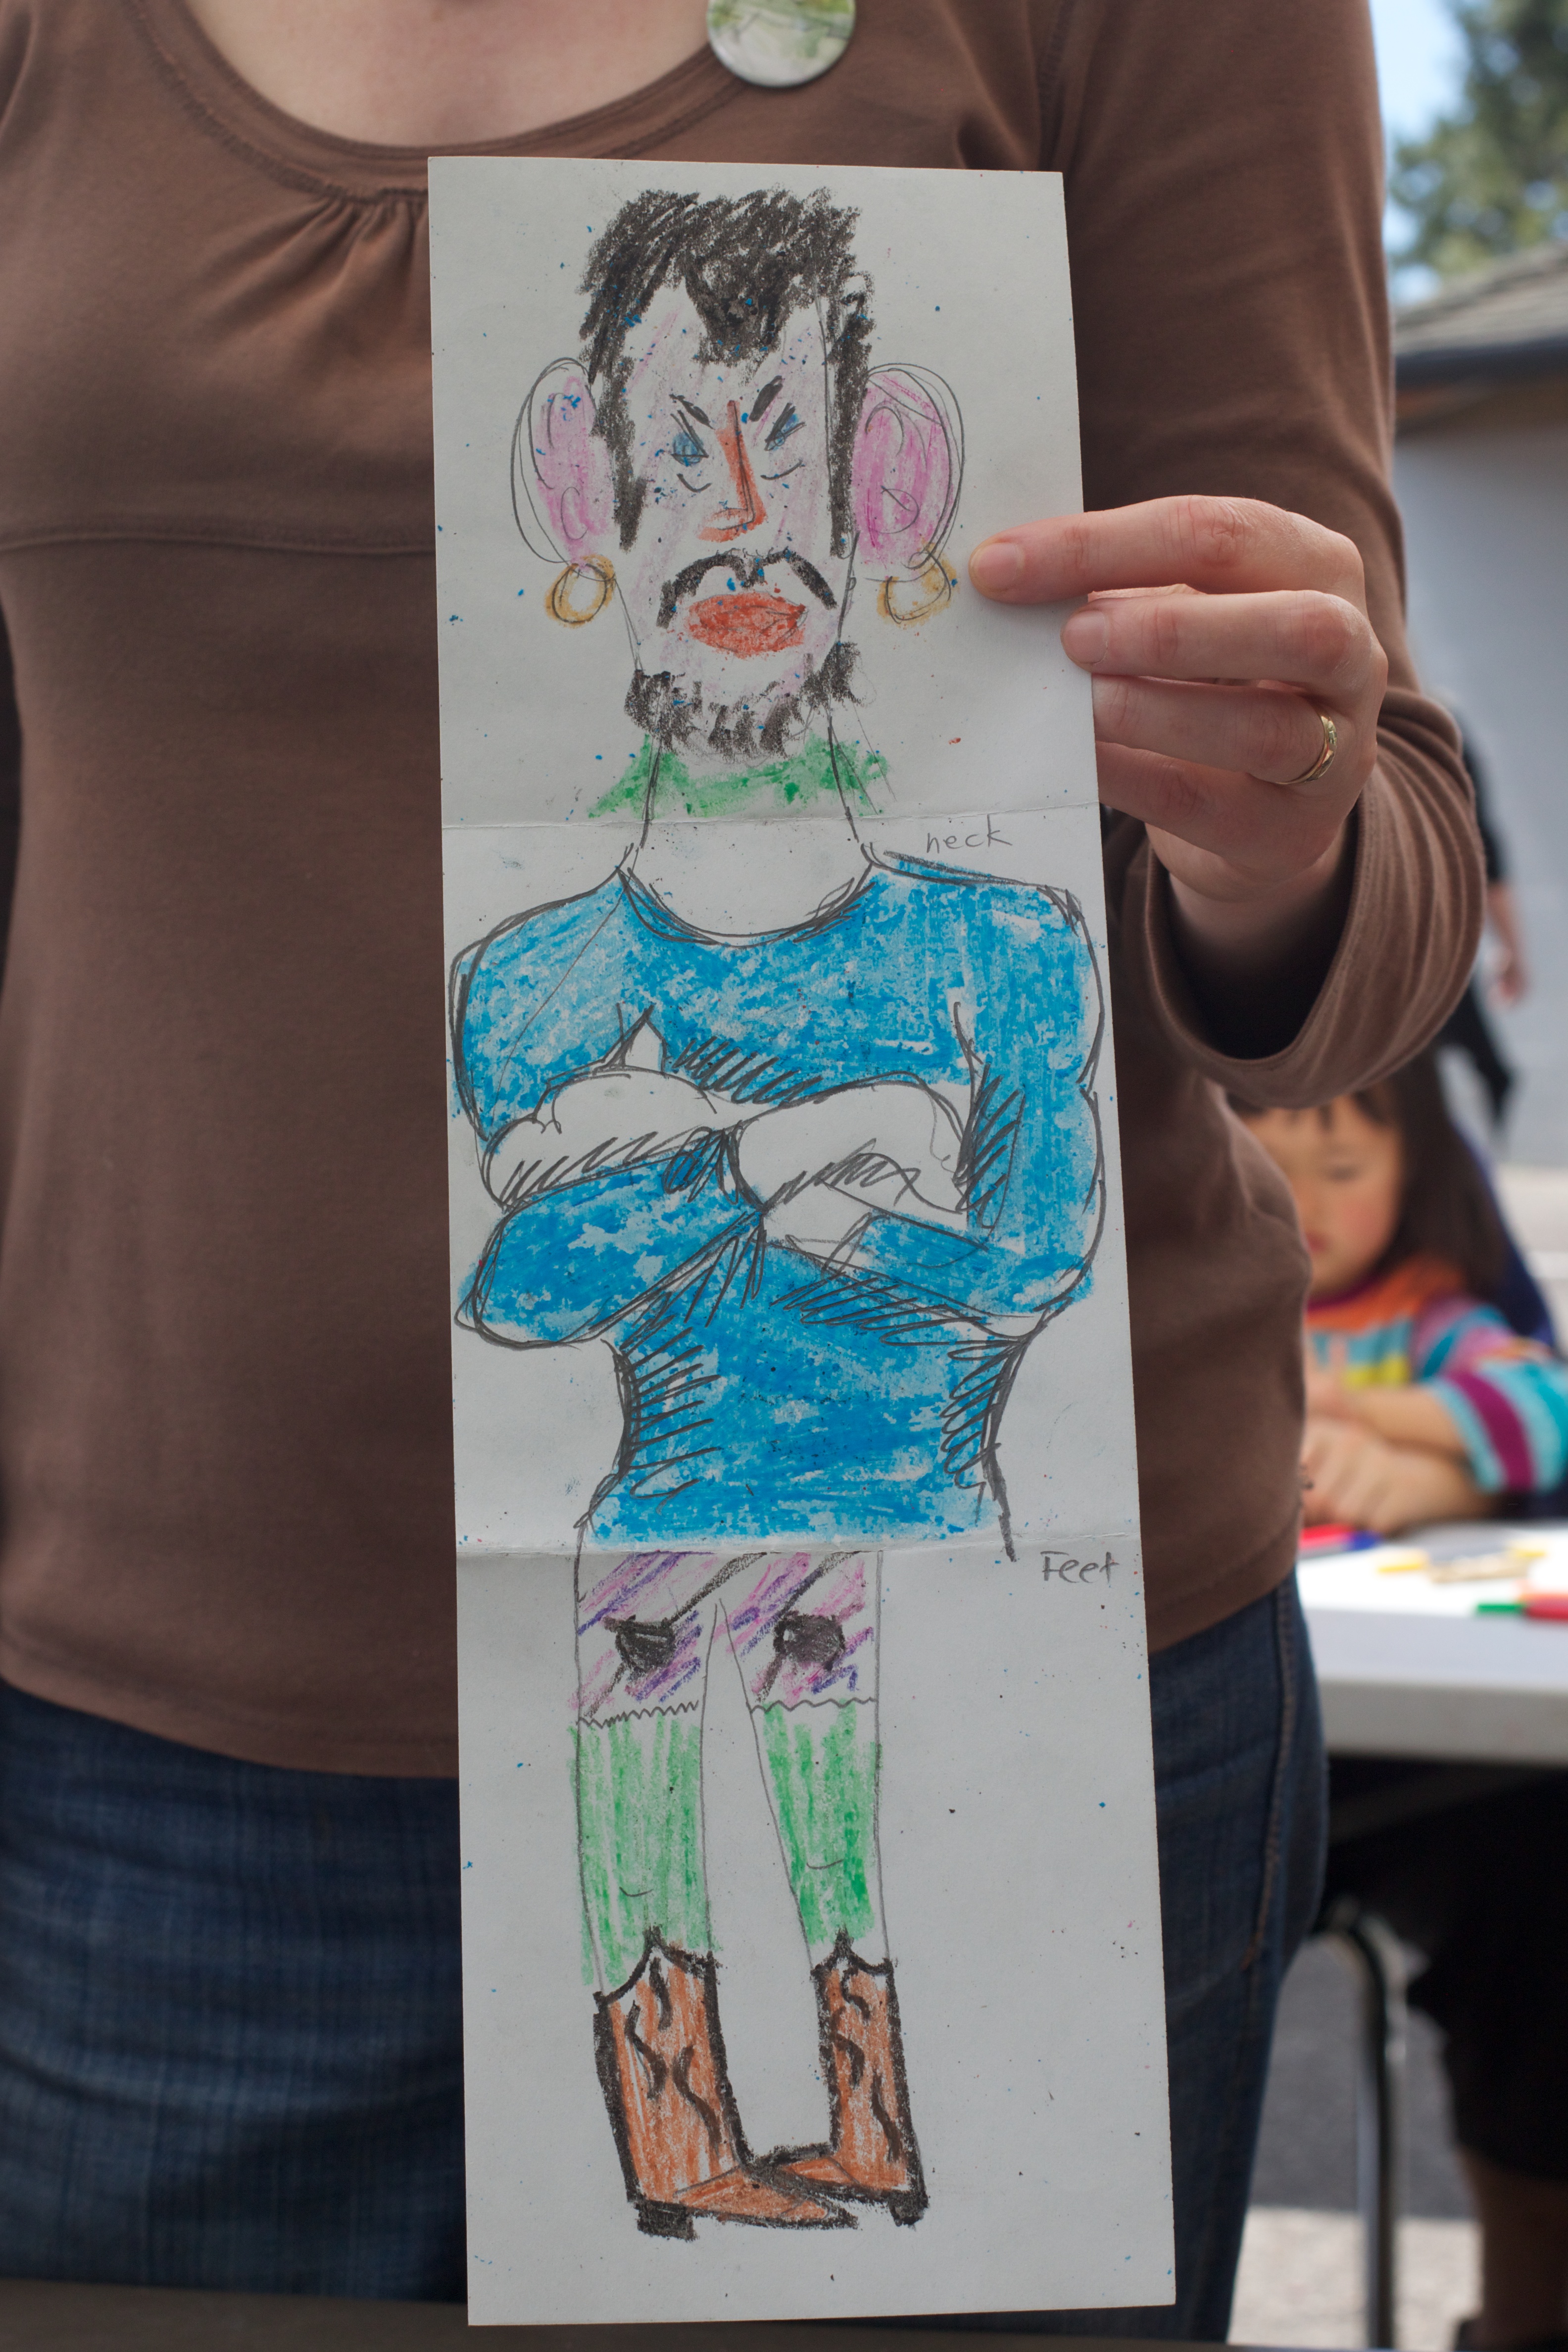
spring, color, fashion, clothing, art, dress, drawing, illustration, design, t shirt